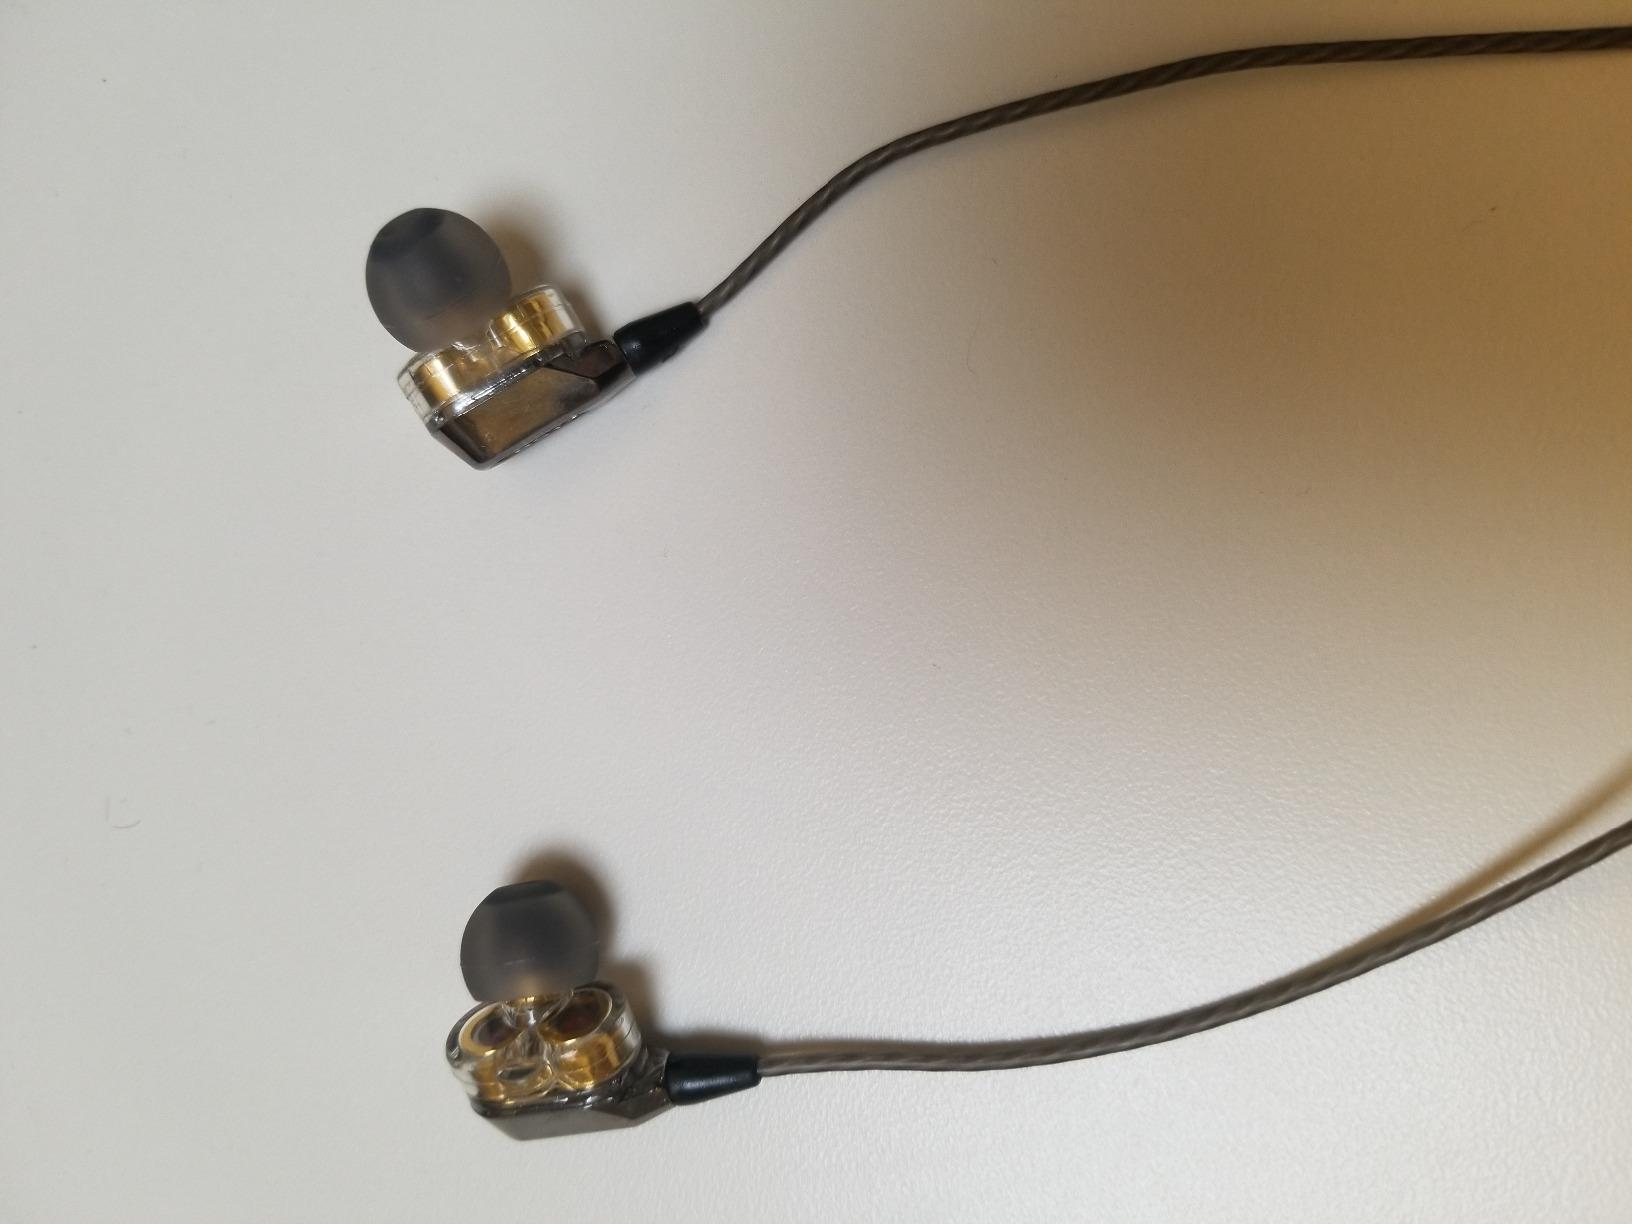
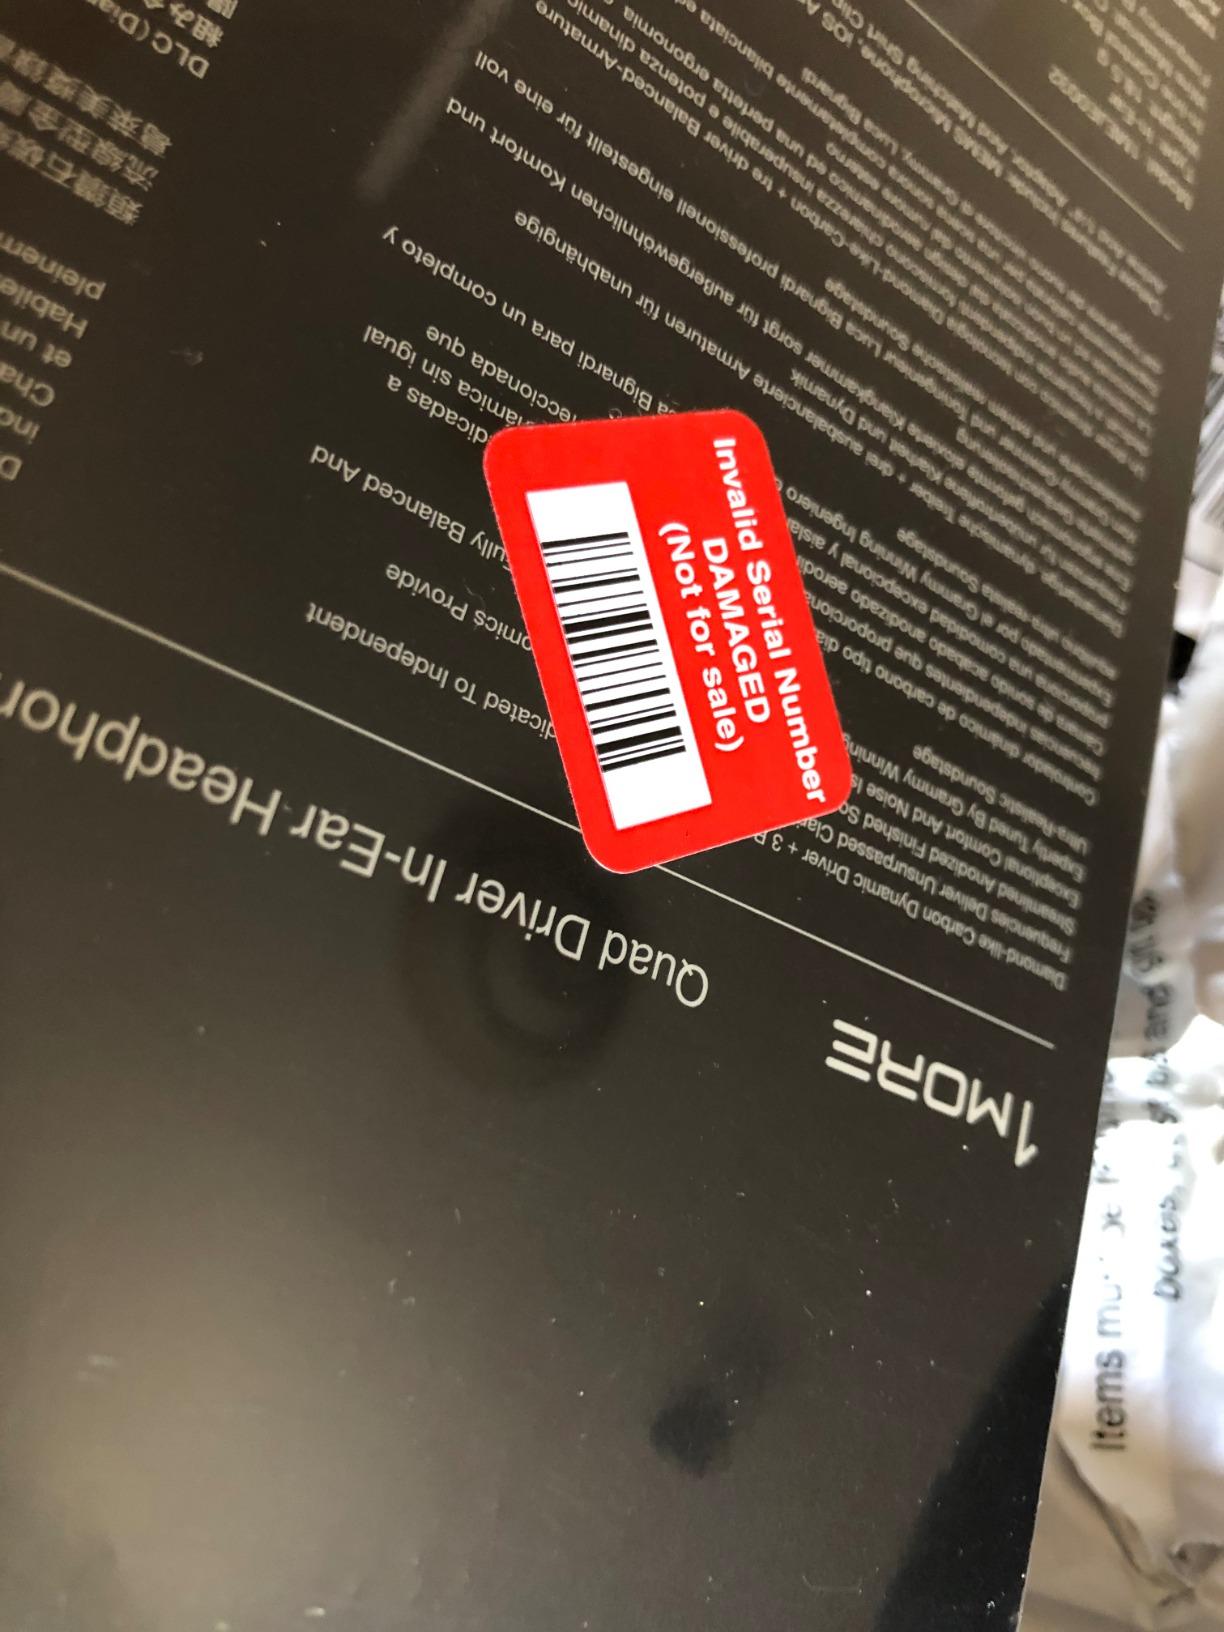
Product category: headphones
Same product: no